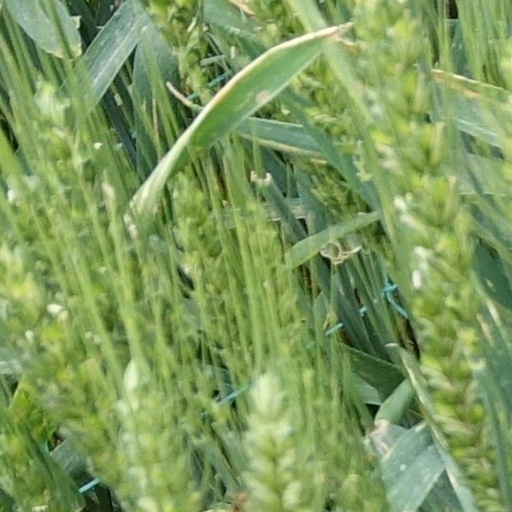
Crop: wheat